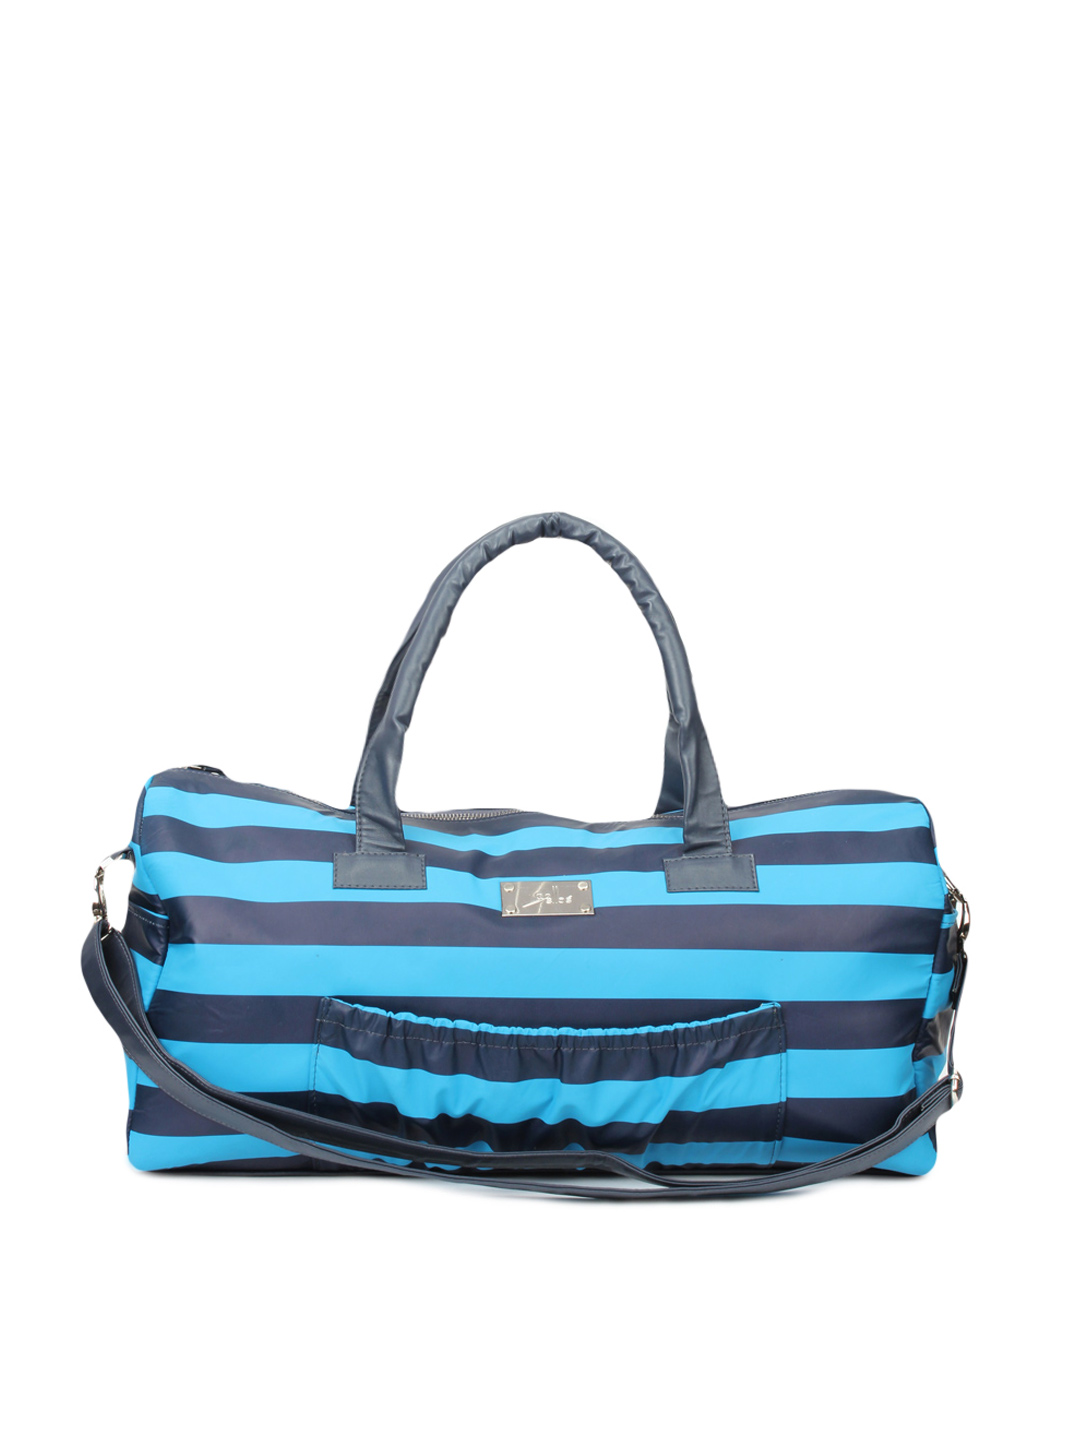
Yelloe Blue Fun With Stripes Duffle Bag
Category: Accessories / Bags / Duffel Bag
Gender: Women
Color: Blue
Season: Summer 2012
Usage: Casual